Patrick Webb (artist)

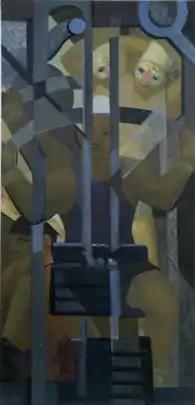
Patrick Webb, "Punchinello Works Out: Shiva", oil on canvas, 46" x 22", 1999.

In 1990, Webb began painting works that reinterpreted Pulcinella—a masked, red-beaked "commedia dell'arte" trickster or fool he encountered in the work of Giovanni Domenico Tiepolo—as a contemporary gay everyman, "Punchinello," who would serve as a malleable, repeatable protagonist and surrogate in his work. He was drawn to the character’s clownish naivete, his sexually provocative, phallic red nose and white hat, and mask, which marked him as a cipher-like outsider who could be simultaneously specific, anonymous and universal. Writers suggest that these qualities lend a tragic-comic poignancy and alienated, determined heroism to the character as he struggles for individuality and identity through rites of passage, everyday experiences, social conflict, and being a witness to and sufferer within the AIDS crisis. Webb has described the Punchinello paintings as reflecting "the humanist belief that human experience is what matters."